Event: Nepal Earthquake
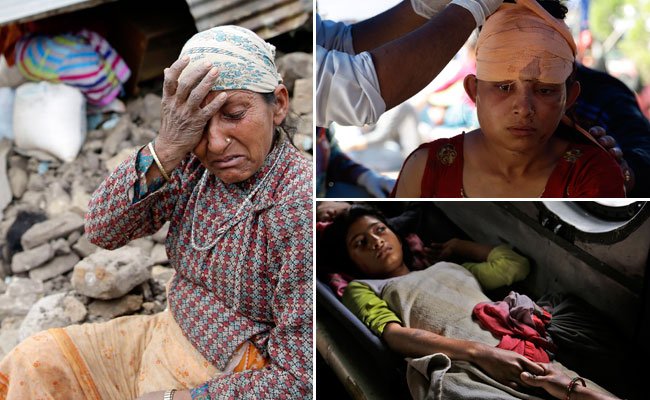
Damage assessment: damage